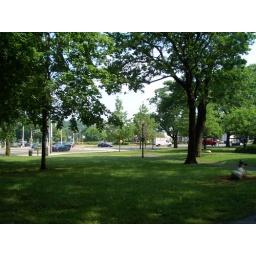
Facing forward parkbench. My house is behind the red van in the right-hand distance.